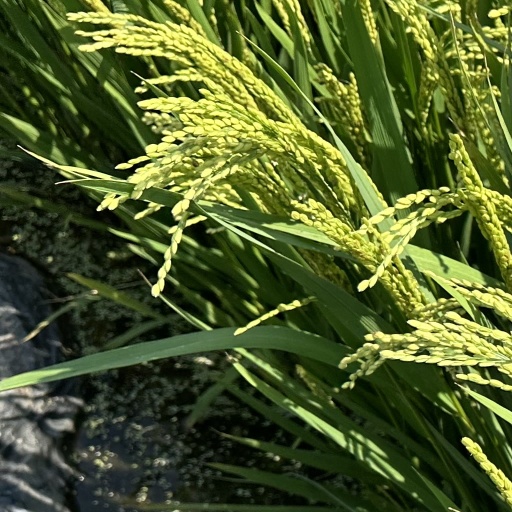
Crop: rice